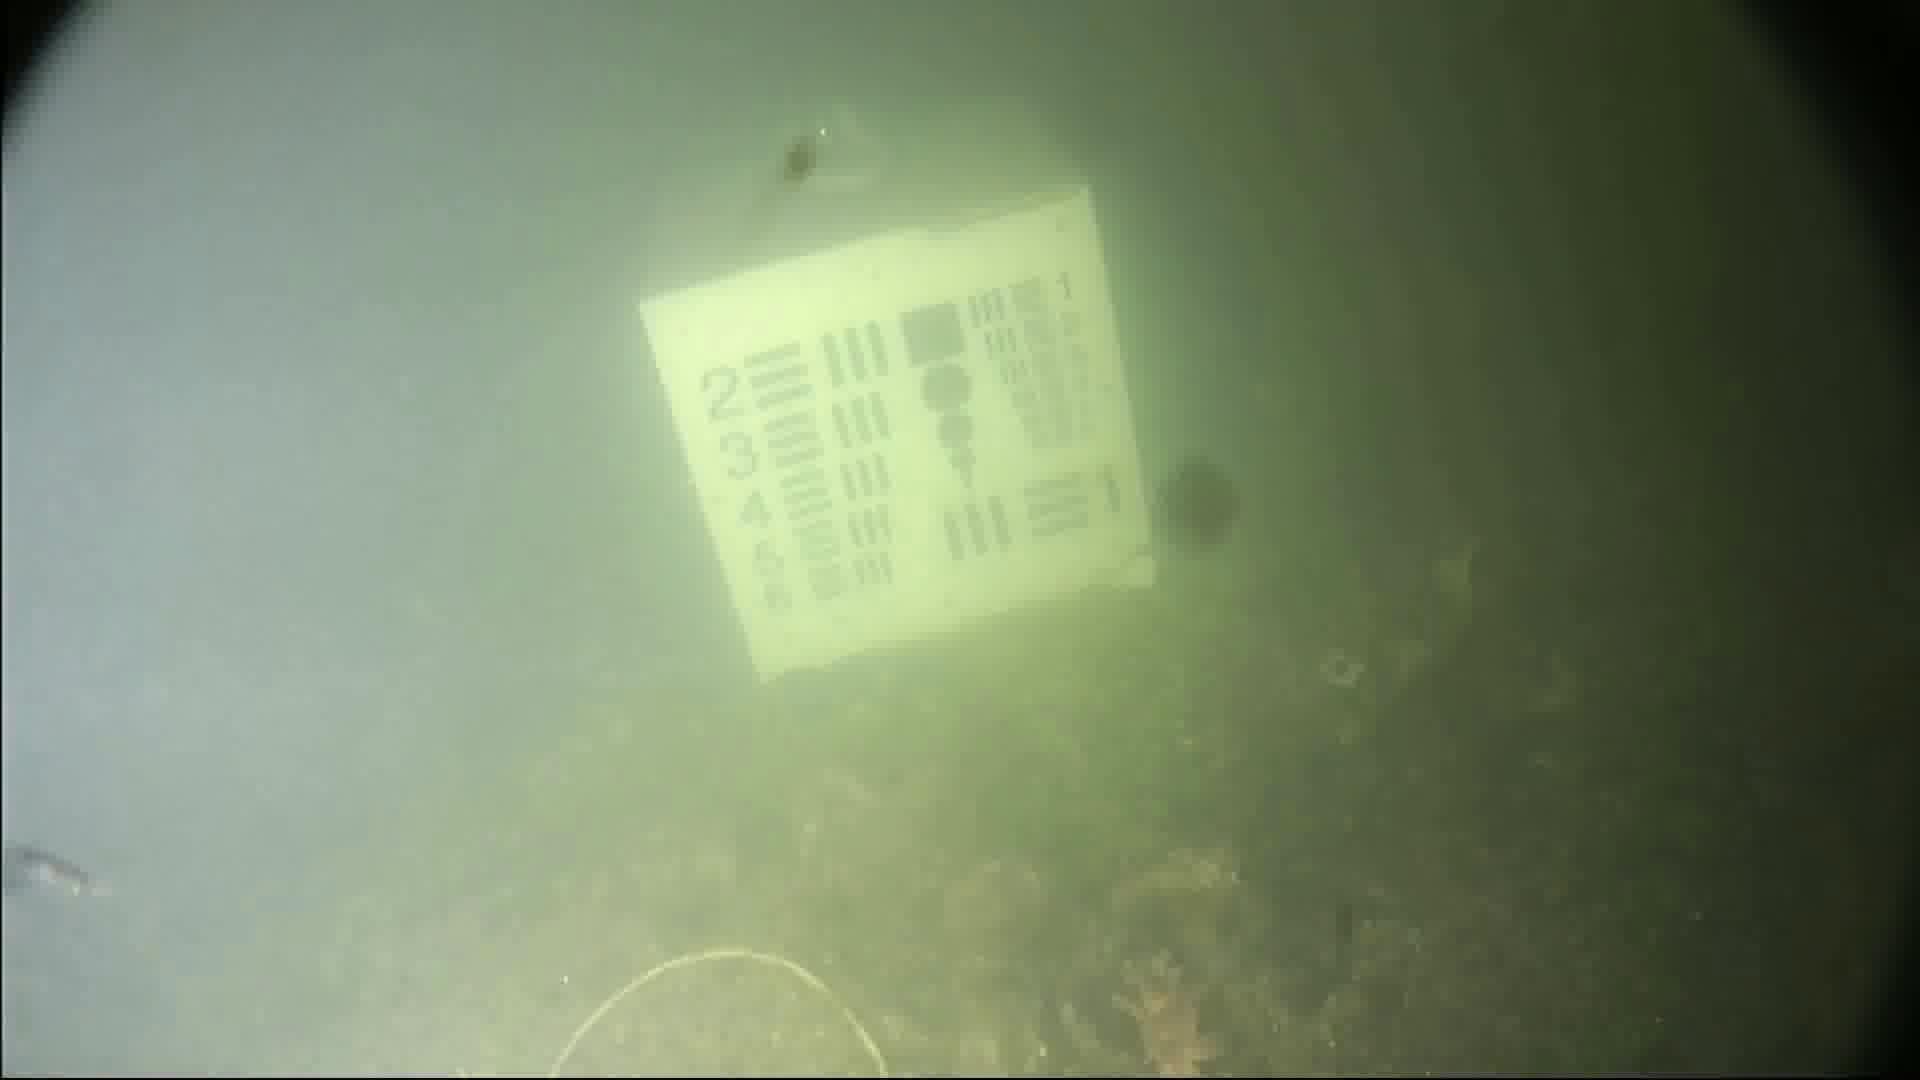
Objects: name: small_fish
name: starfish